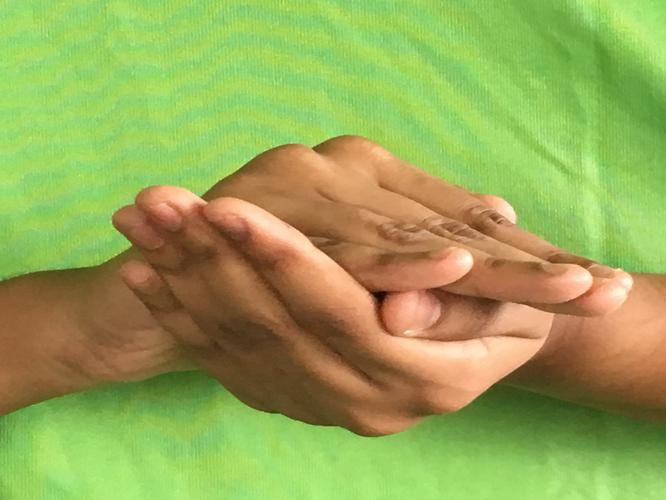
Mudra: Samputa
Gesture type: double_hand